Bhaktapur

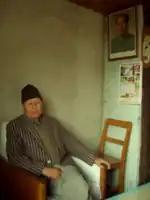

"Phalchā" is a Newar word for communal resting places which has been a part of Nepali culture since the Lichhavi dynasty. Usually, they are attached to an existing building or free standing with their front façade colonnaded with widely spaced wooden posts. These "phalchā" see extensive use by the locals as a communal gathering places.